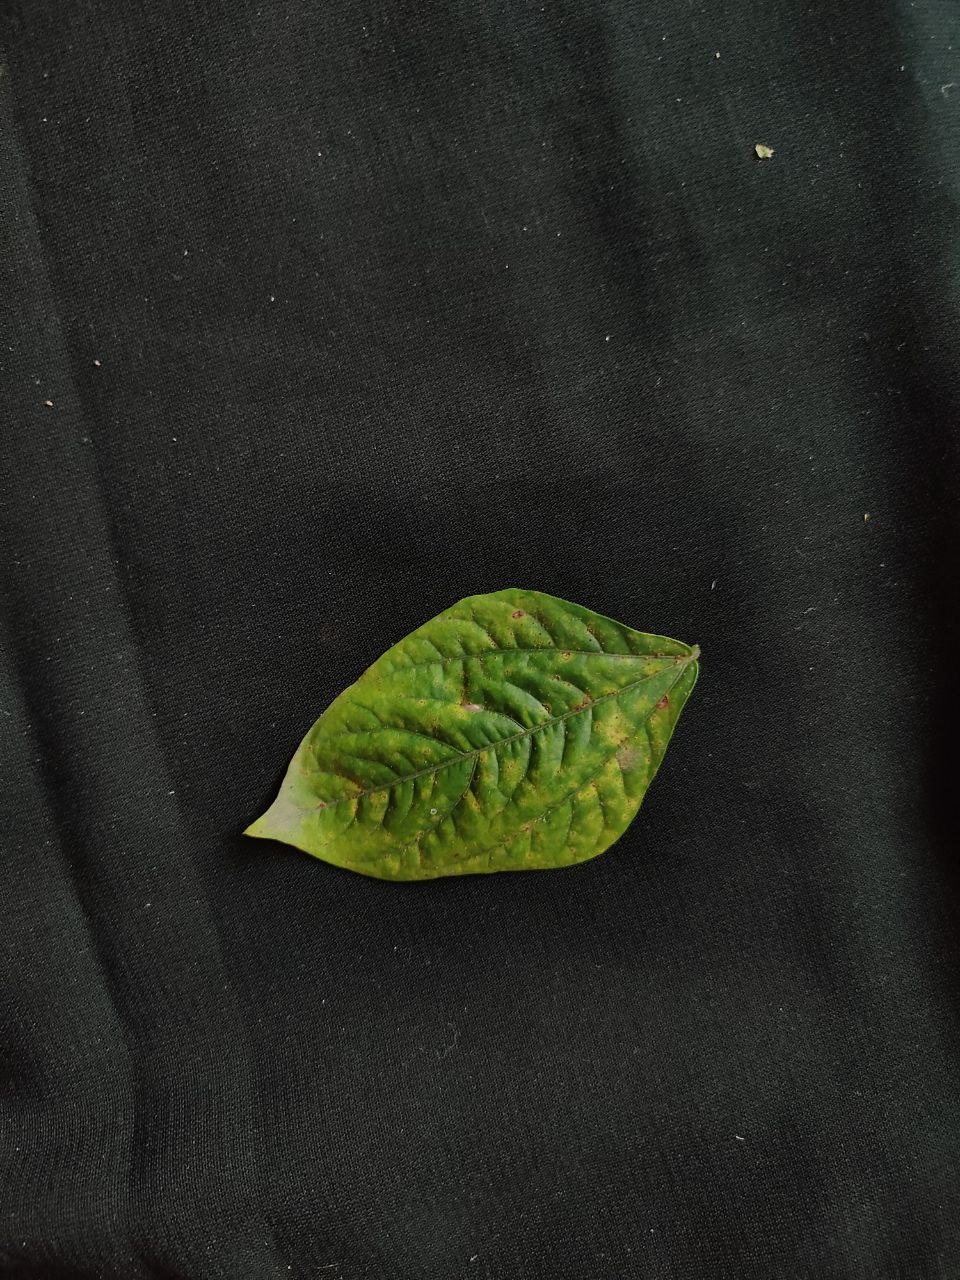
Crop: cowpea
Leaf condition: Septoria leaf spot